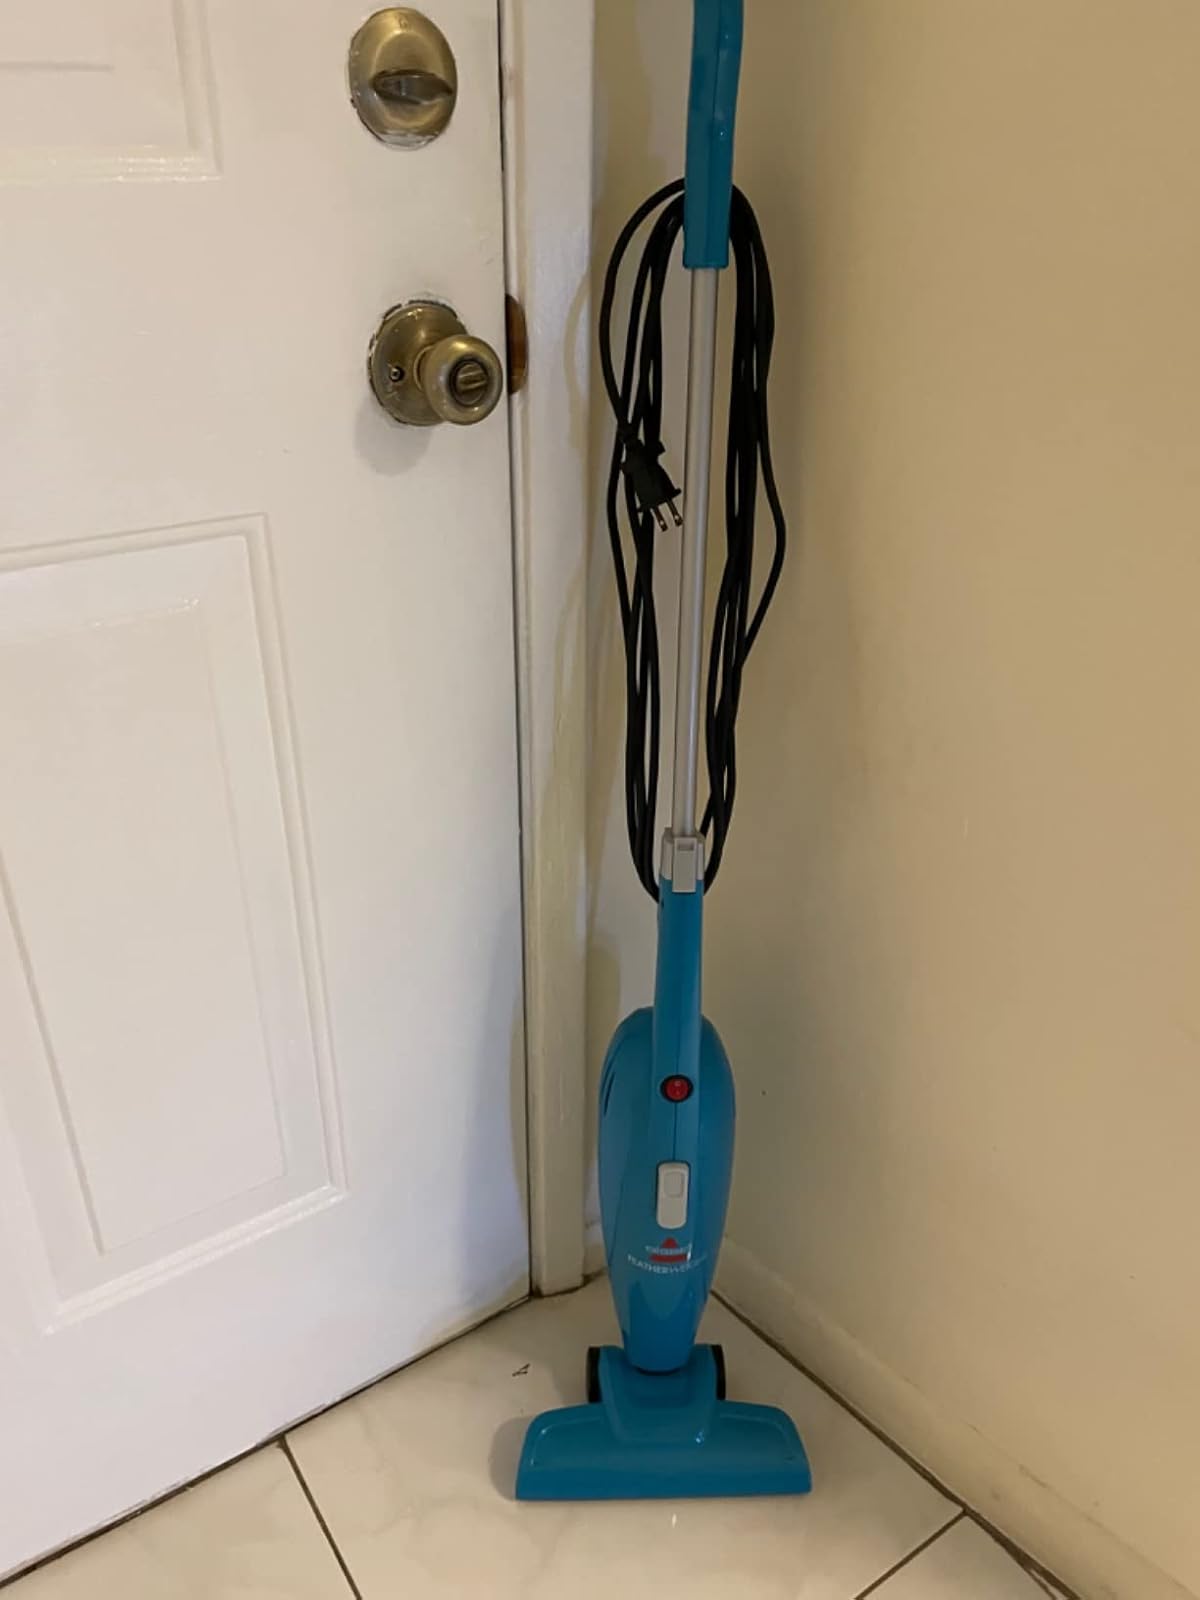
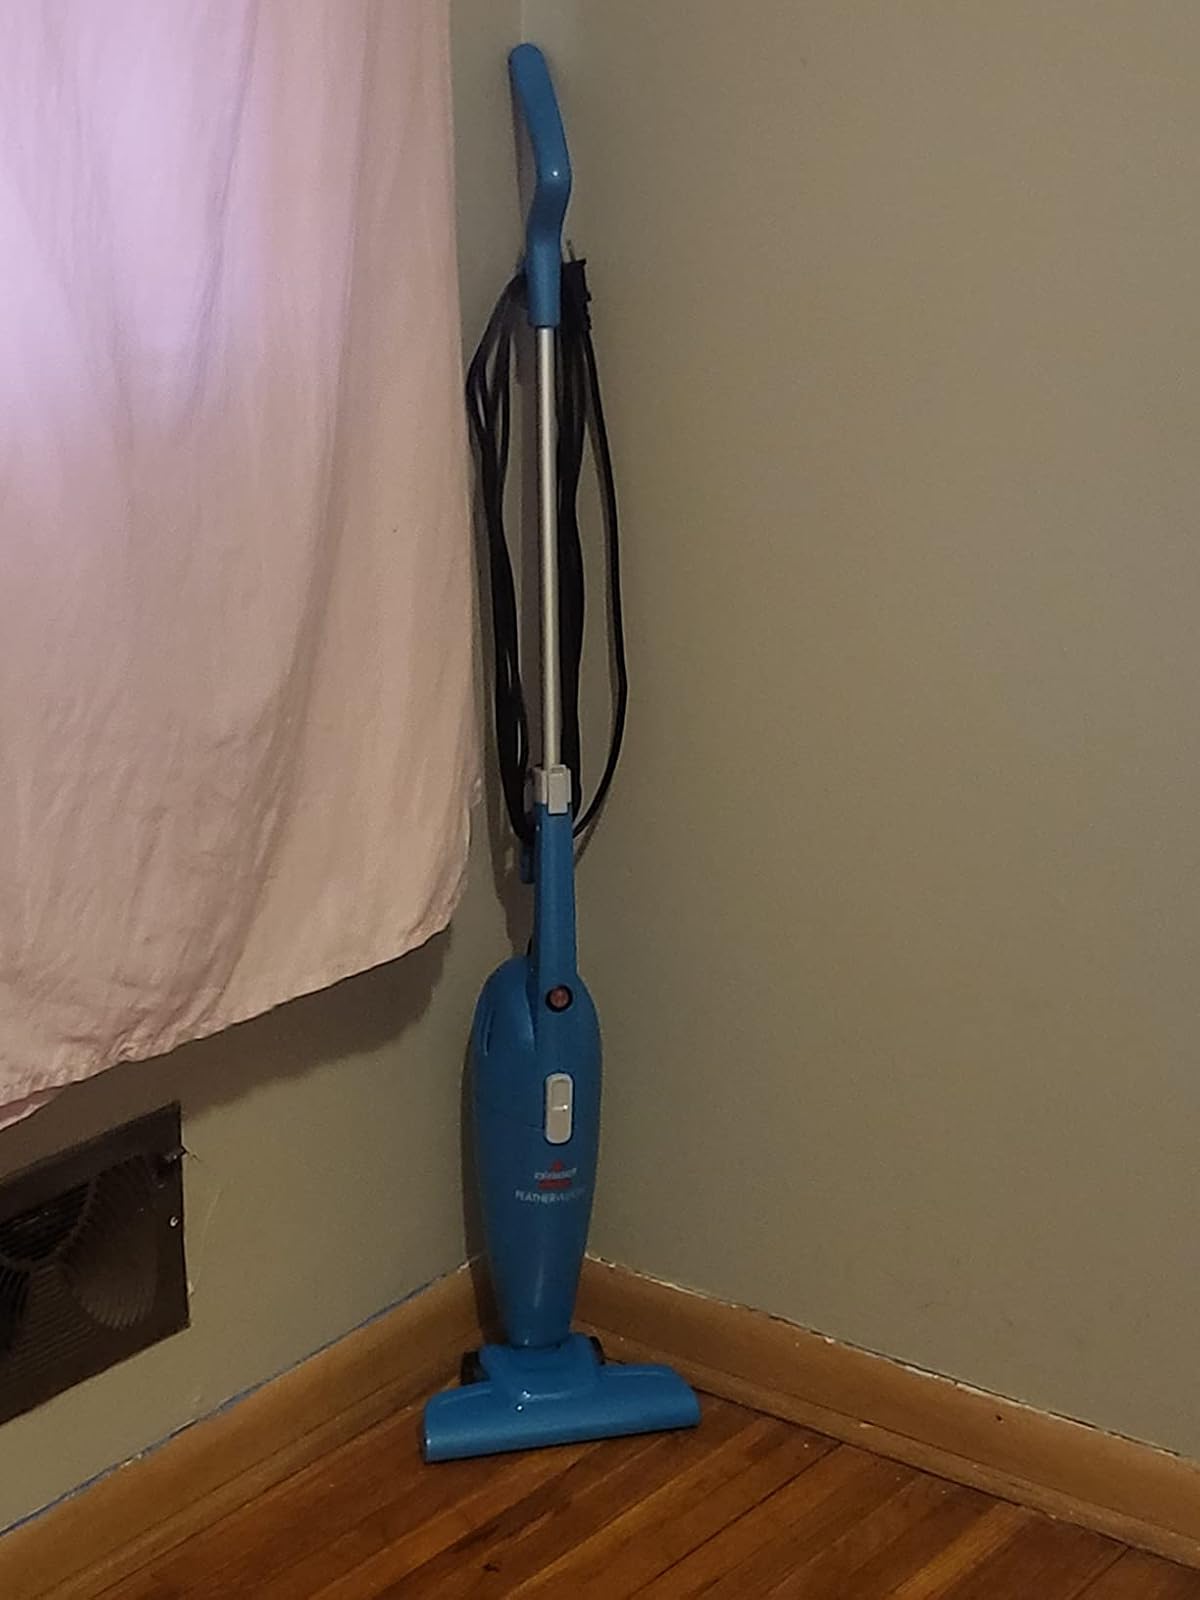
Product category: items_vacuum
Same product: yes